Anna Federmesser

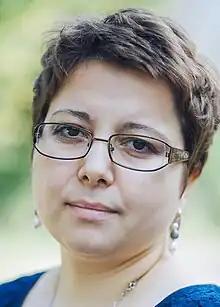

Anna Konstantinovna "Nyuta" Federmesser is a Russian humanitarian worker, founder of the and the Lighthouse Children's Oncology Foundation, activist for the rights of oncology patients. She actively promotes awareness on the necessity of palliative care in Russia, suggesting legitimization of palliative help and establishment of proper education in this field.